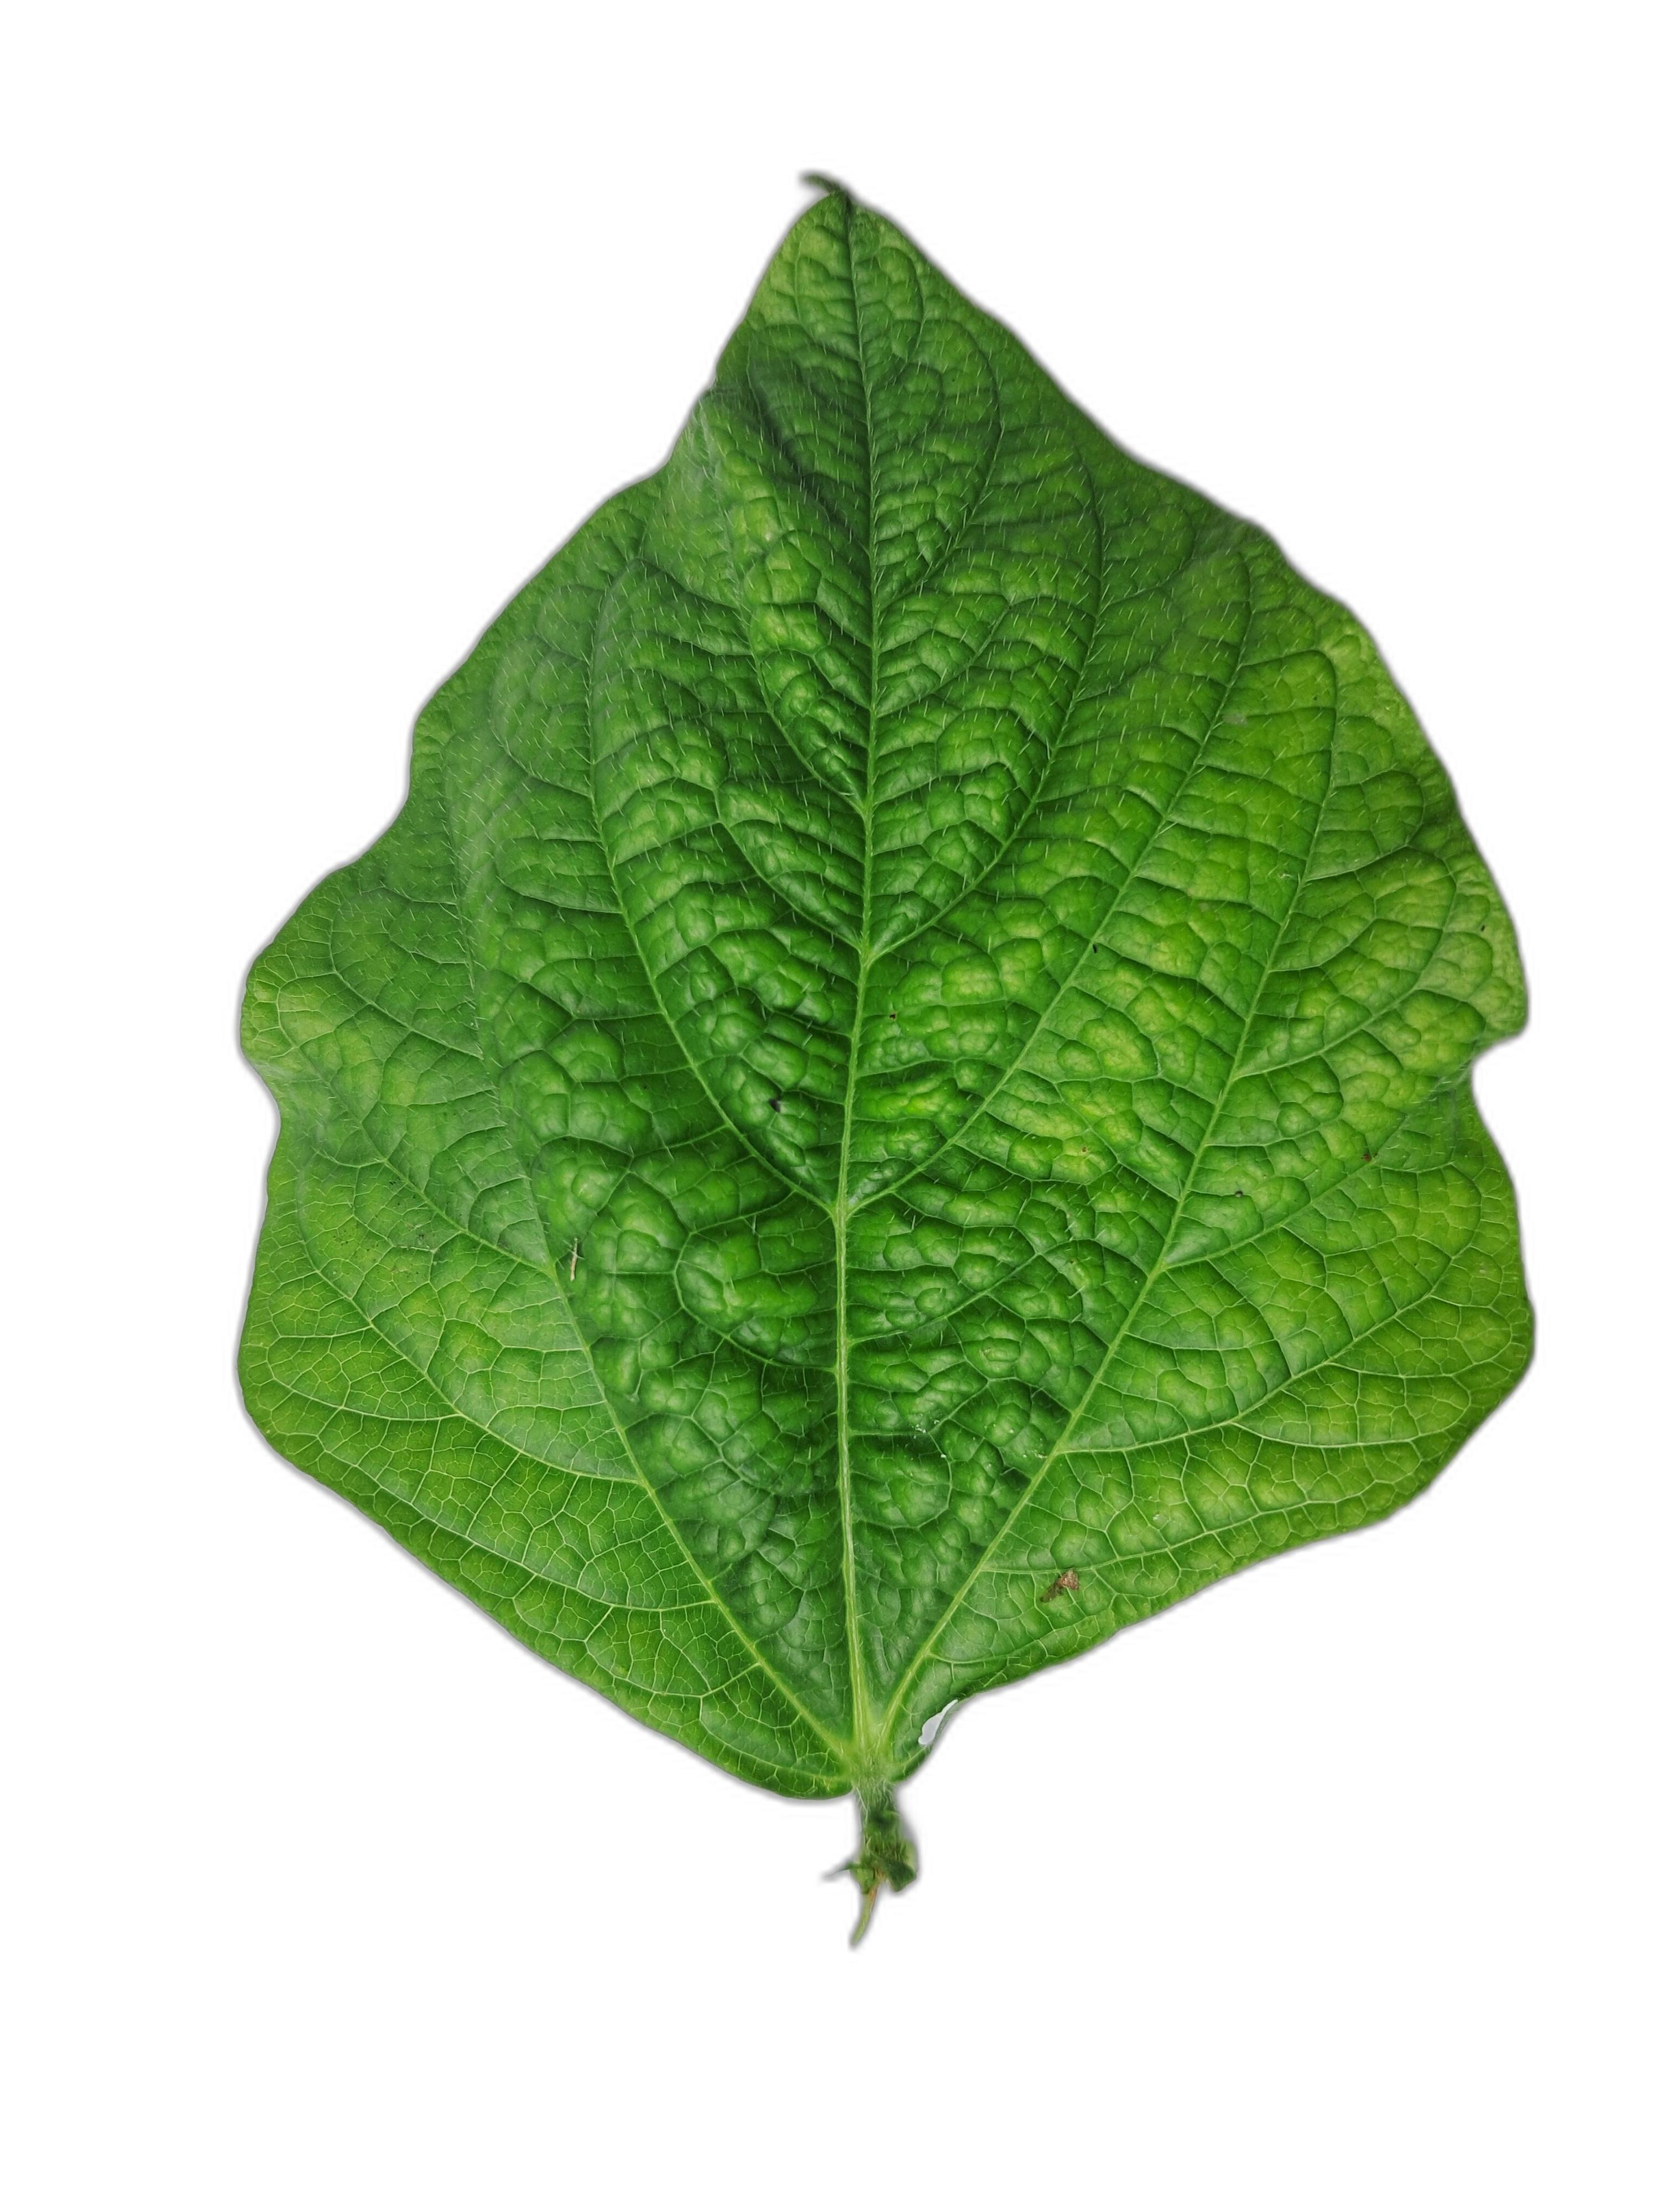
Label: Leaf Crinkle